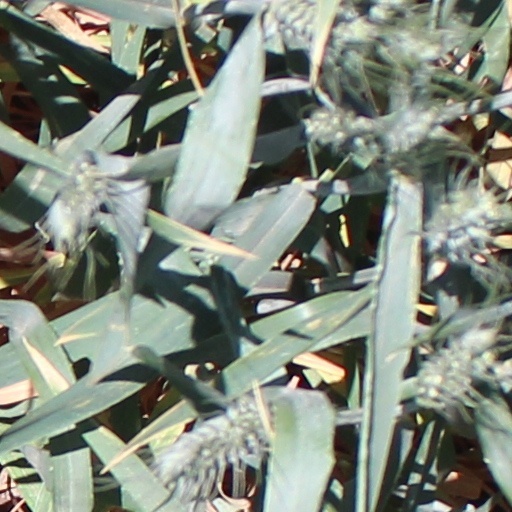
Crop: wheat